Answer in natural language. How many Windows are visible in the scene? Choose between the following options: 4, 0, 2, 1 or 3
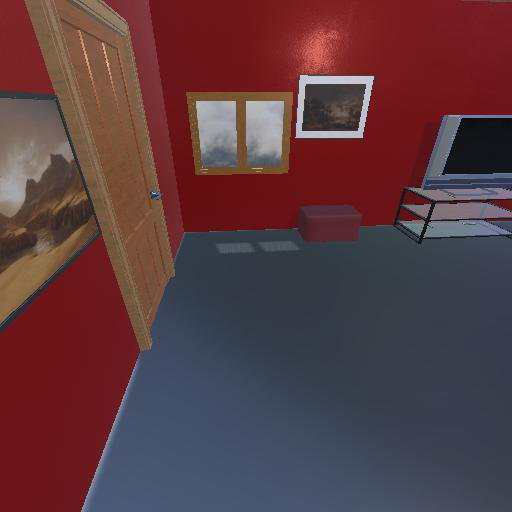
<answer>1</answer>